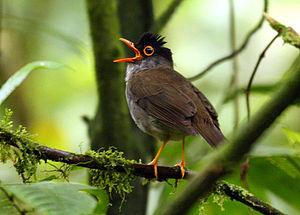
La Grive à tête noire est une espèce de passereau de la famille des Turdidae.